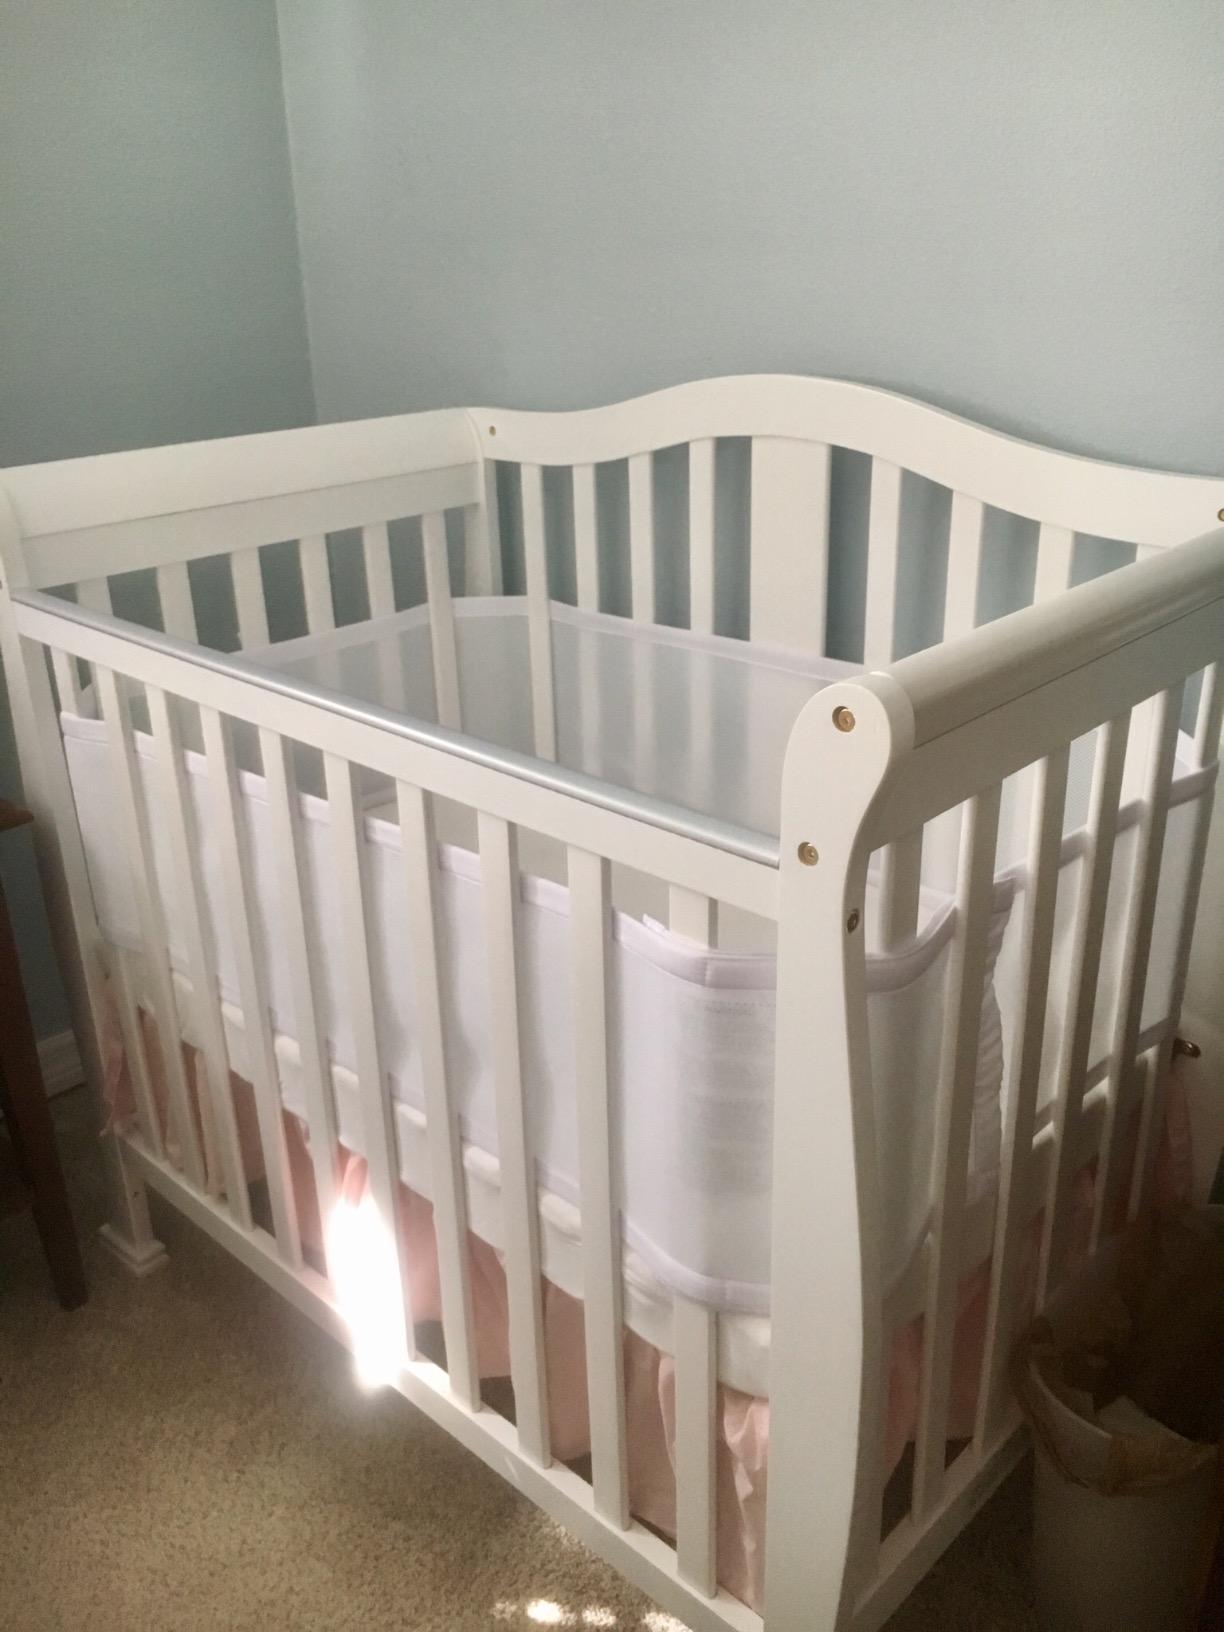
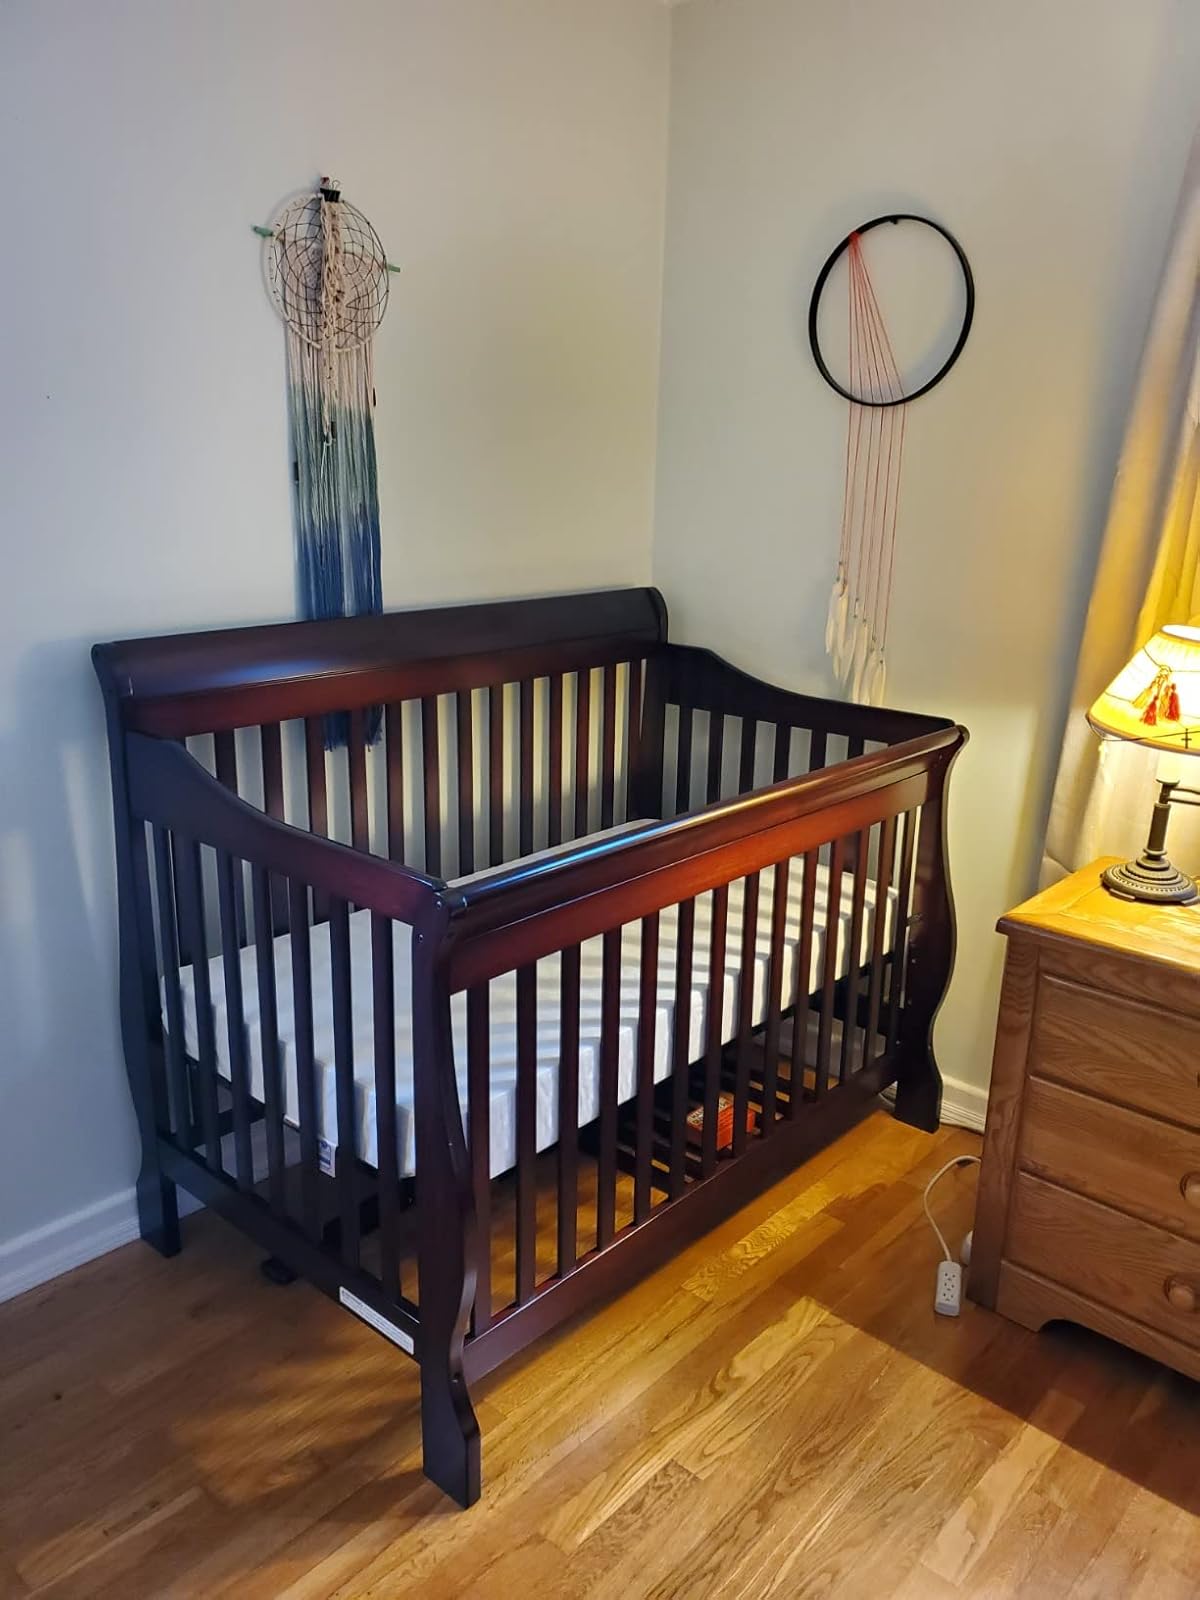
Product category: products_crib
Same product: no